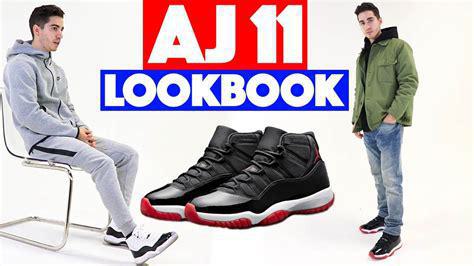
Brand: Jordan
Model: 11 Cmft